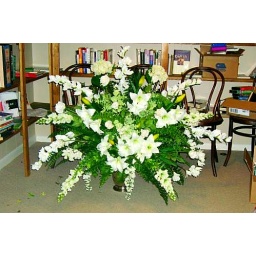
the flower arrangements were stored in the church library until they were put out